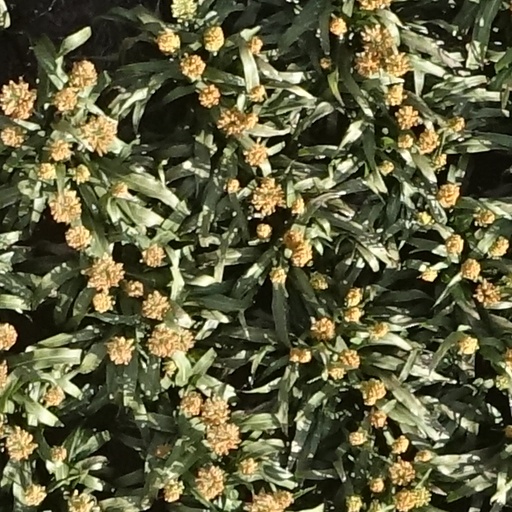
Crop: sorghum